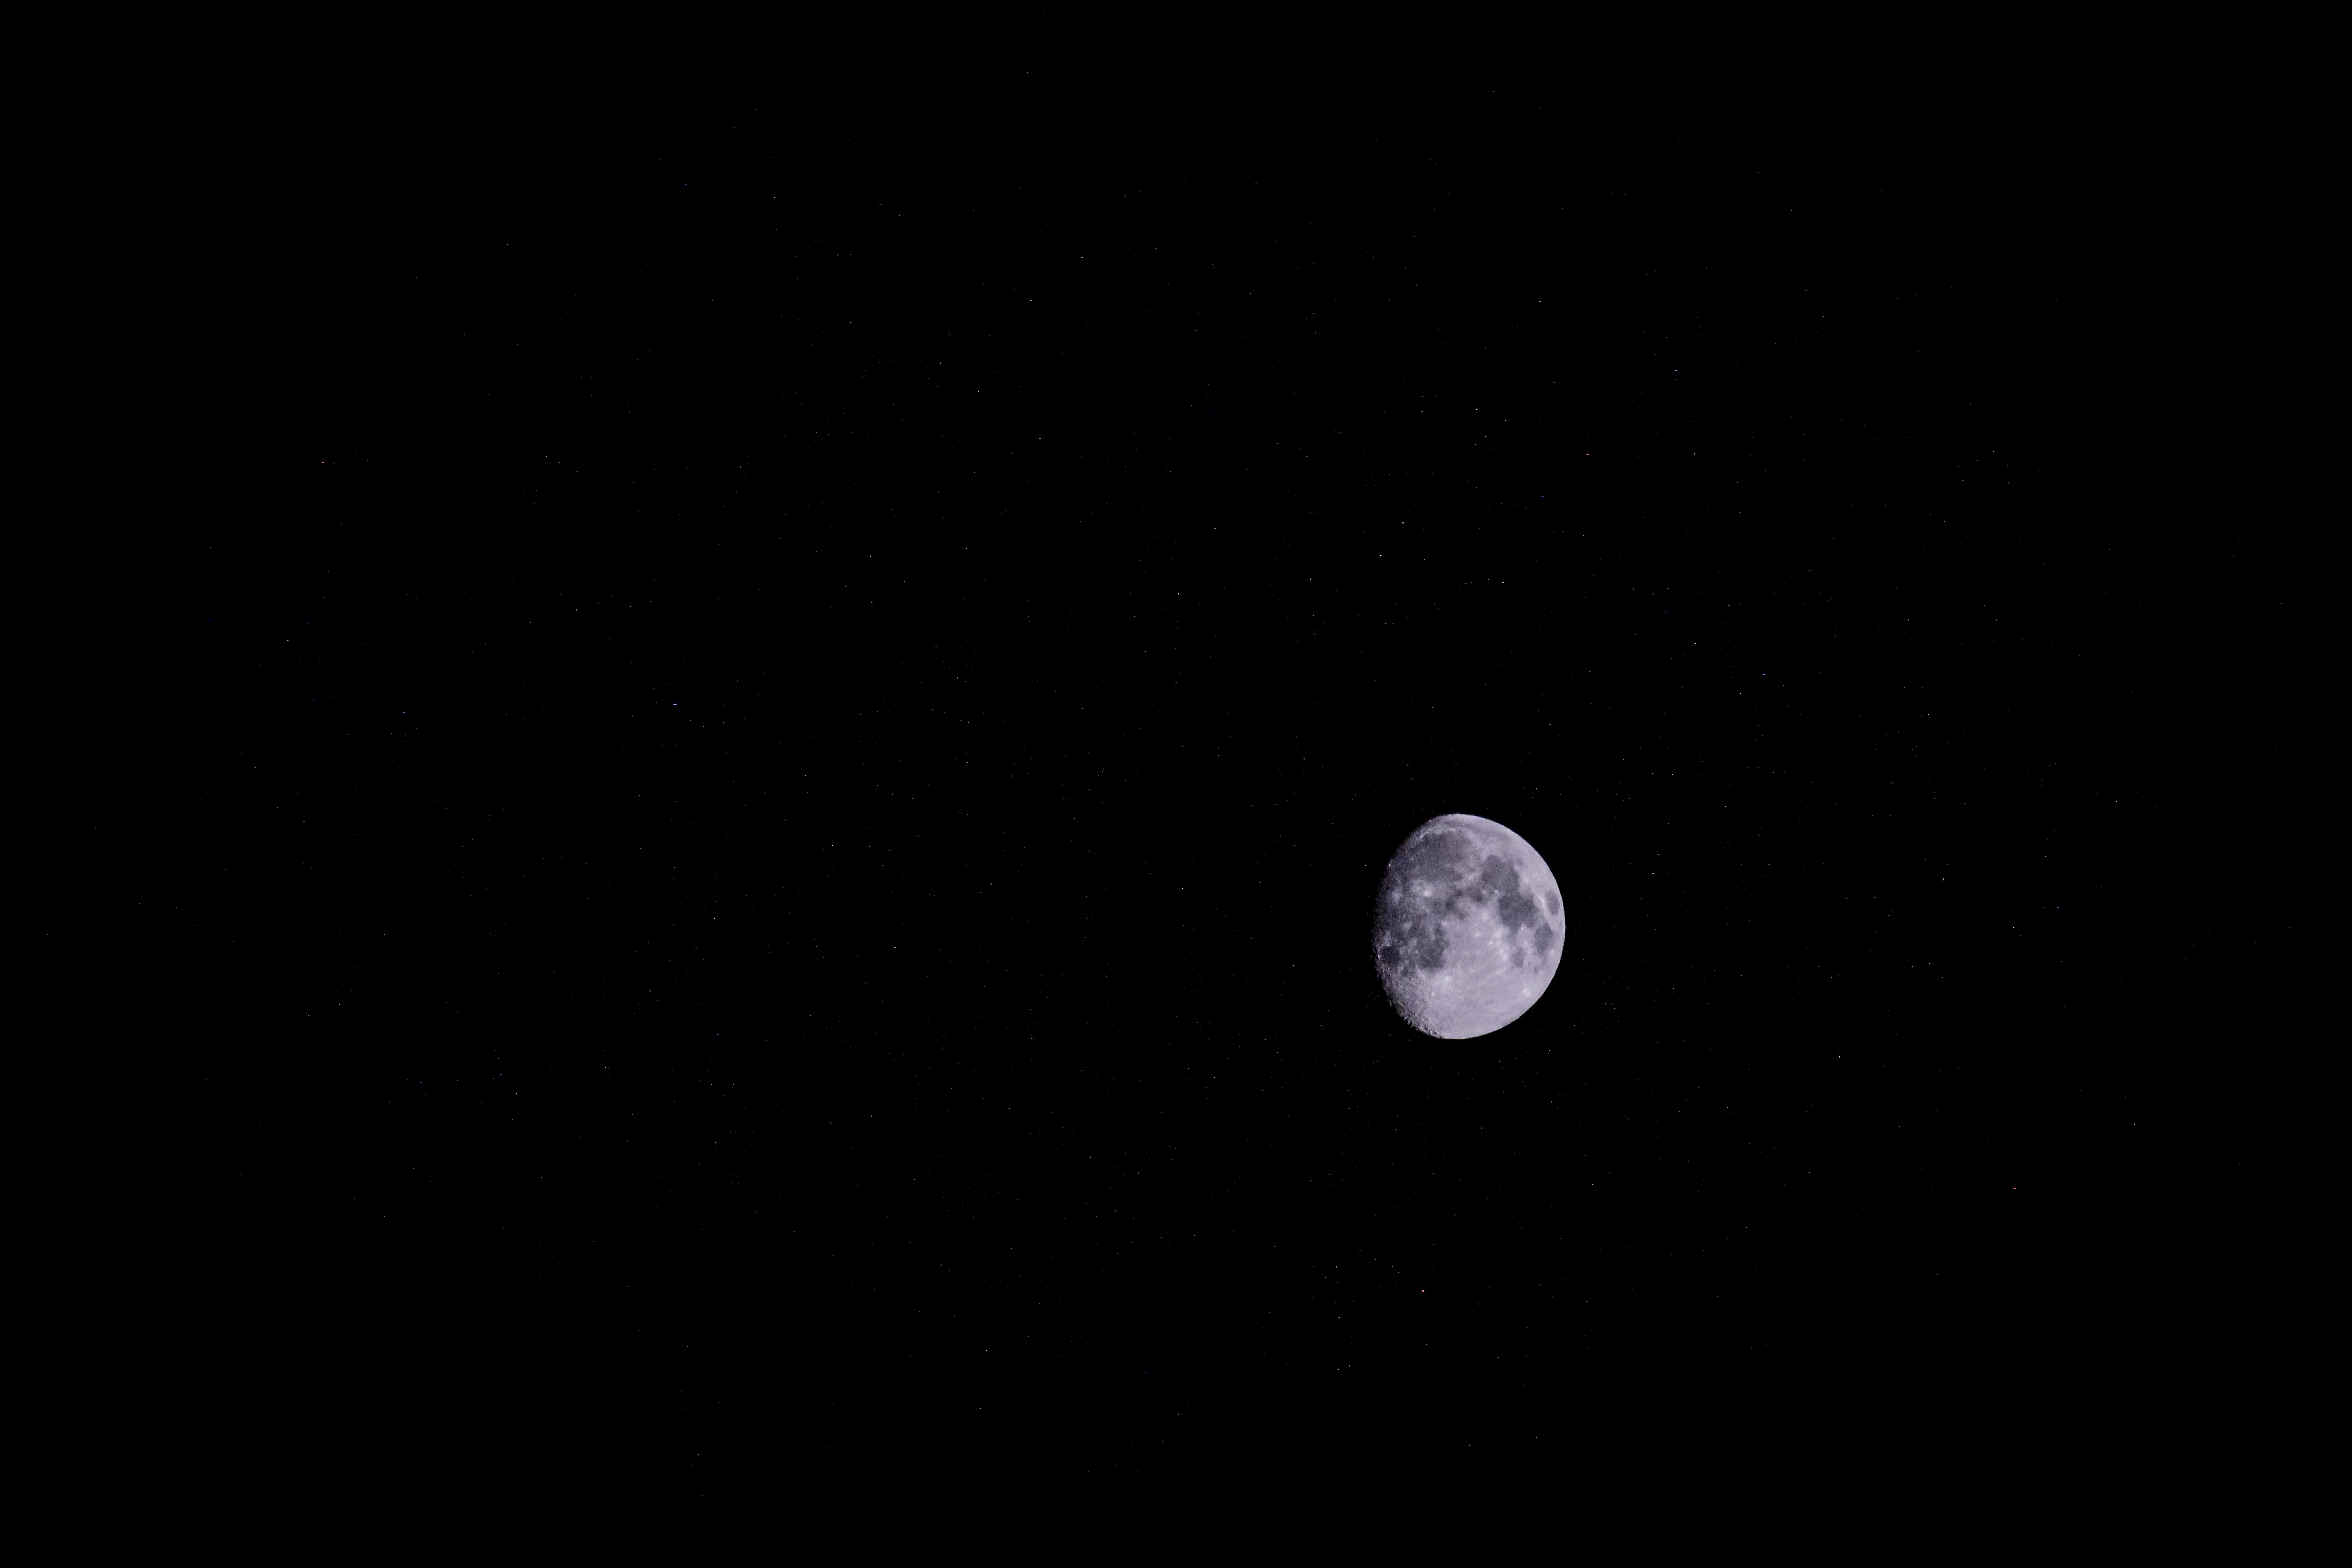
sky, night, atmosphere, darkness, moon, full moon, moonlight, circle, astronomy, crescent, night photograph, astronomical object